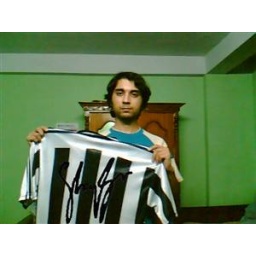
i have a new castle united shirt signed by shay given